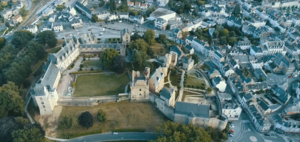
Vue aérienne du château de Châteaubriant, Loire-Atlantique, Pays de la Loire, France
Le château de Châteaubriant est un château fort médiéval fortement remanié à la Renaissance, situé à Châteaubriant dans le département français de la Loire-Atlantique en région Pays de la Loire